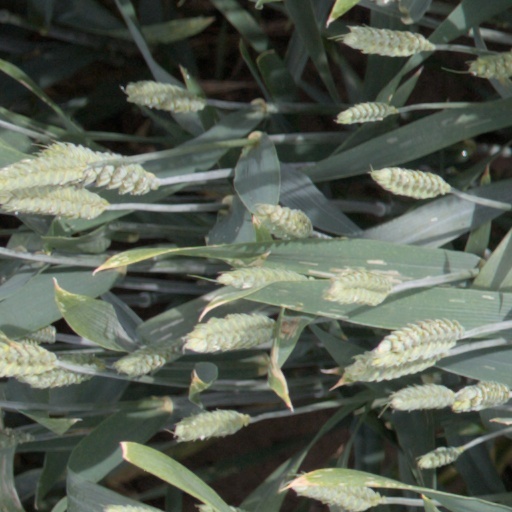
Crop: wheat